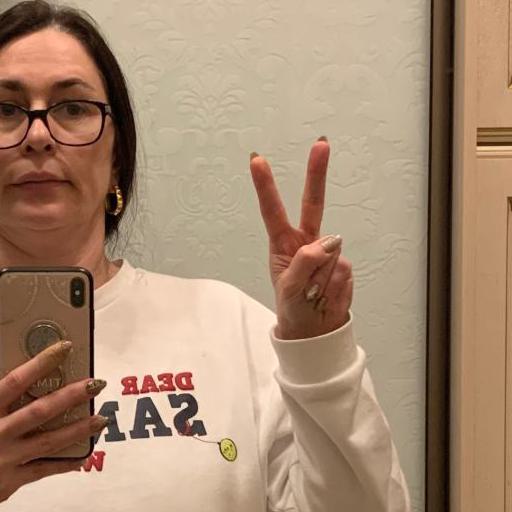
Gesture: peace